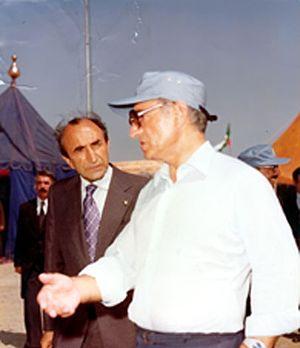
Asadollah Alam, né le 1ᵉʳ avril 1919 à Birdjand et mort le 14 avril 1978 à New York, est un homme politique iranien. Proche du chah Mohammad Reza Pahlavi, il est Premier ministre d'Iran du 19 juillet 1962 au 7 mars 1964. Durant son mandat, il est l'un des principaux superviseurs de la Révolution Blanche lancée par le Chah début 1963, et, face à la réaction d'une partie du clergé, mate une manifestation de sympathisants de Khomeini en juin 1963. Après avoir quitté la direction du gouvernement, il devient chancelier de l'université Pahlavi de 1964 à 1966. Occupant d'autres postes, il reste l'un des -si ce n'est le- plus proche des amis du chah, restant une dizaine d'années ministre de la cour. Atteint d'un cancer, la maladie de Waldenström, le même que celui qui emportera le chah en 1980, il démissionne de ses fonctions en août 1977 et meurt huit mois plus tard dans un hôpital new-yorkais.